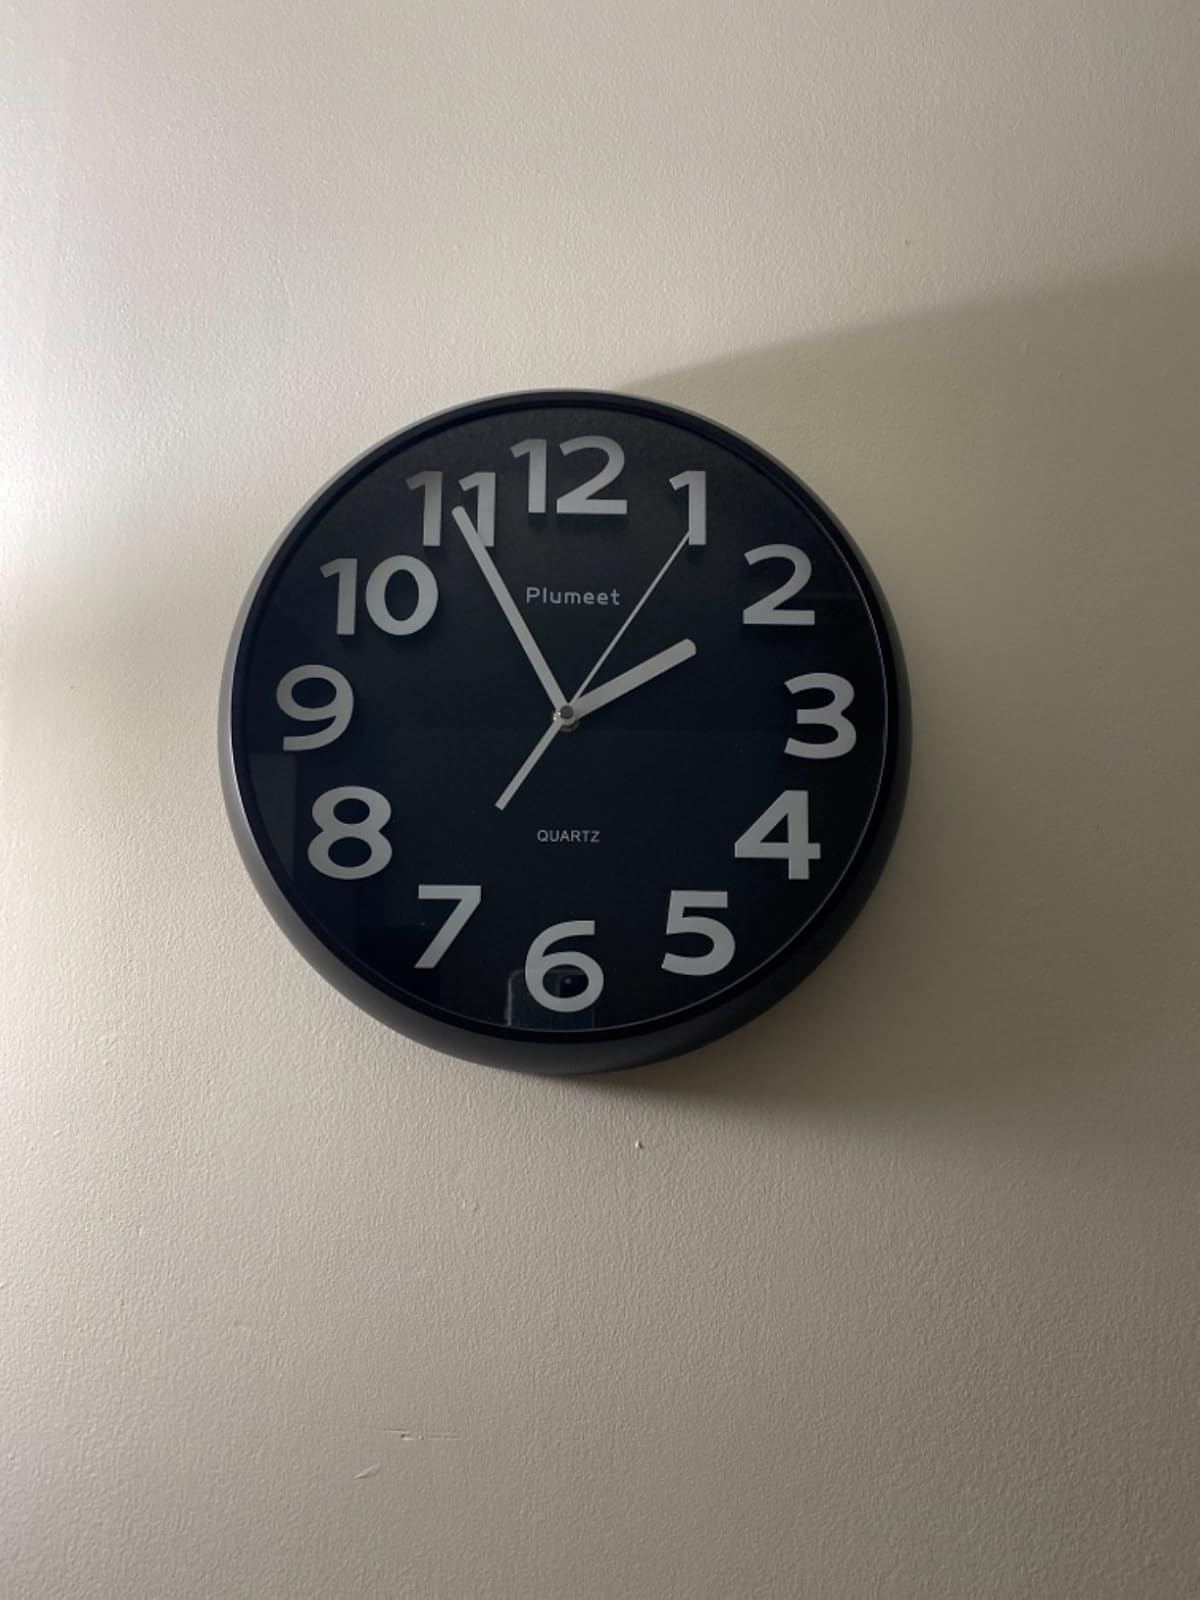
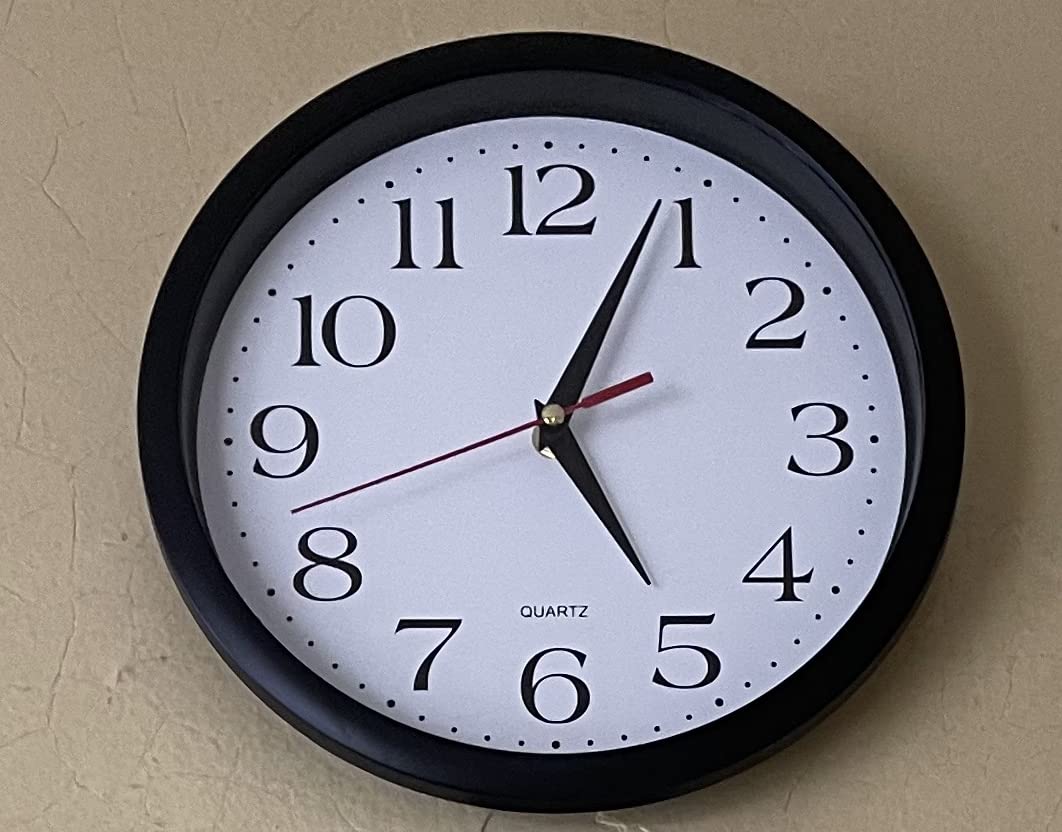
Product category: clock
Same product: no